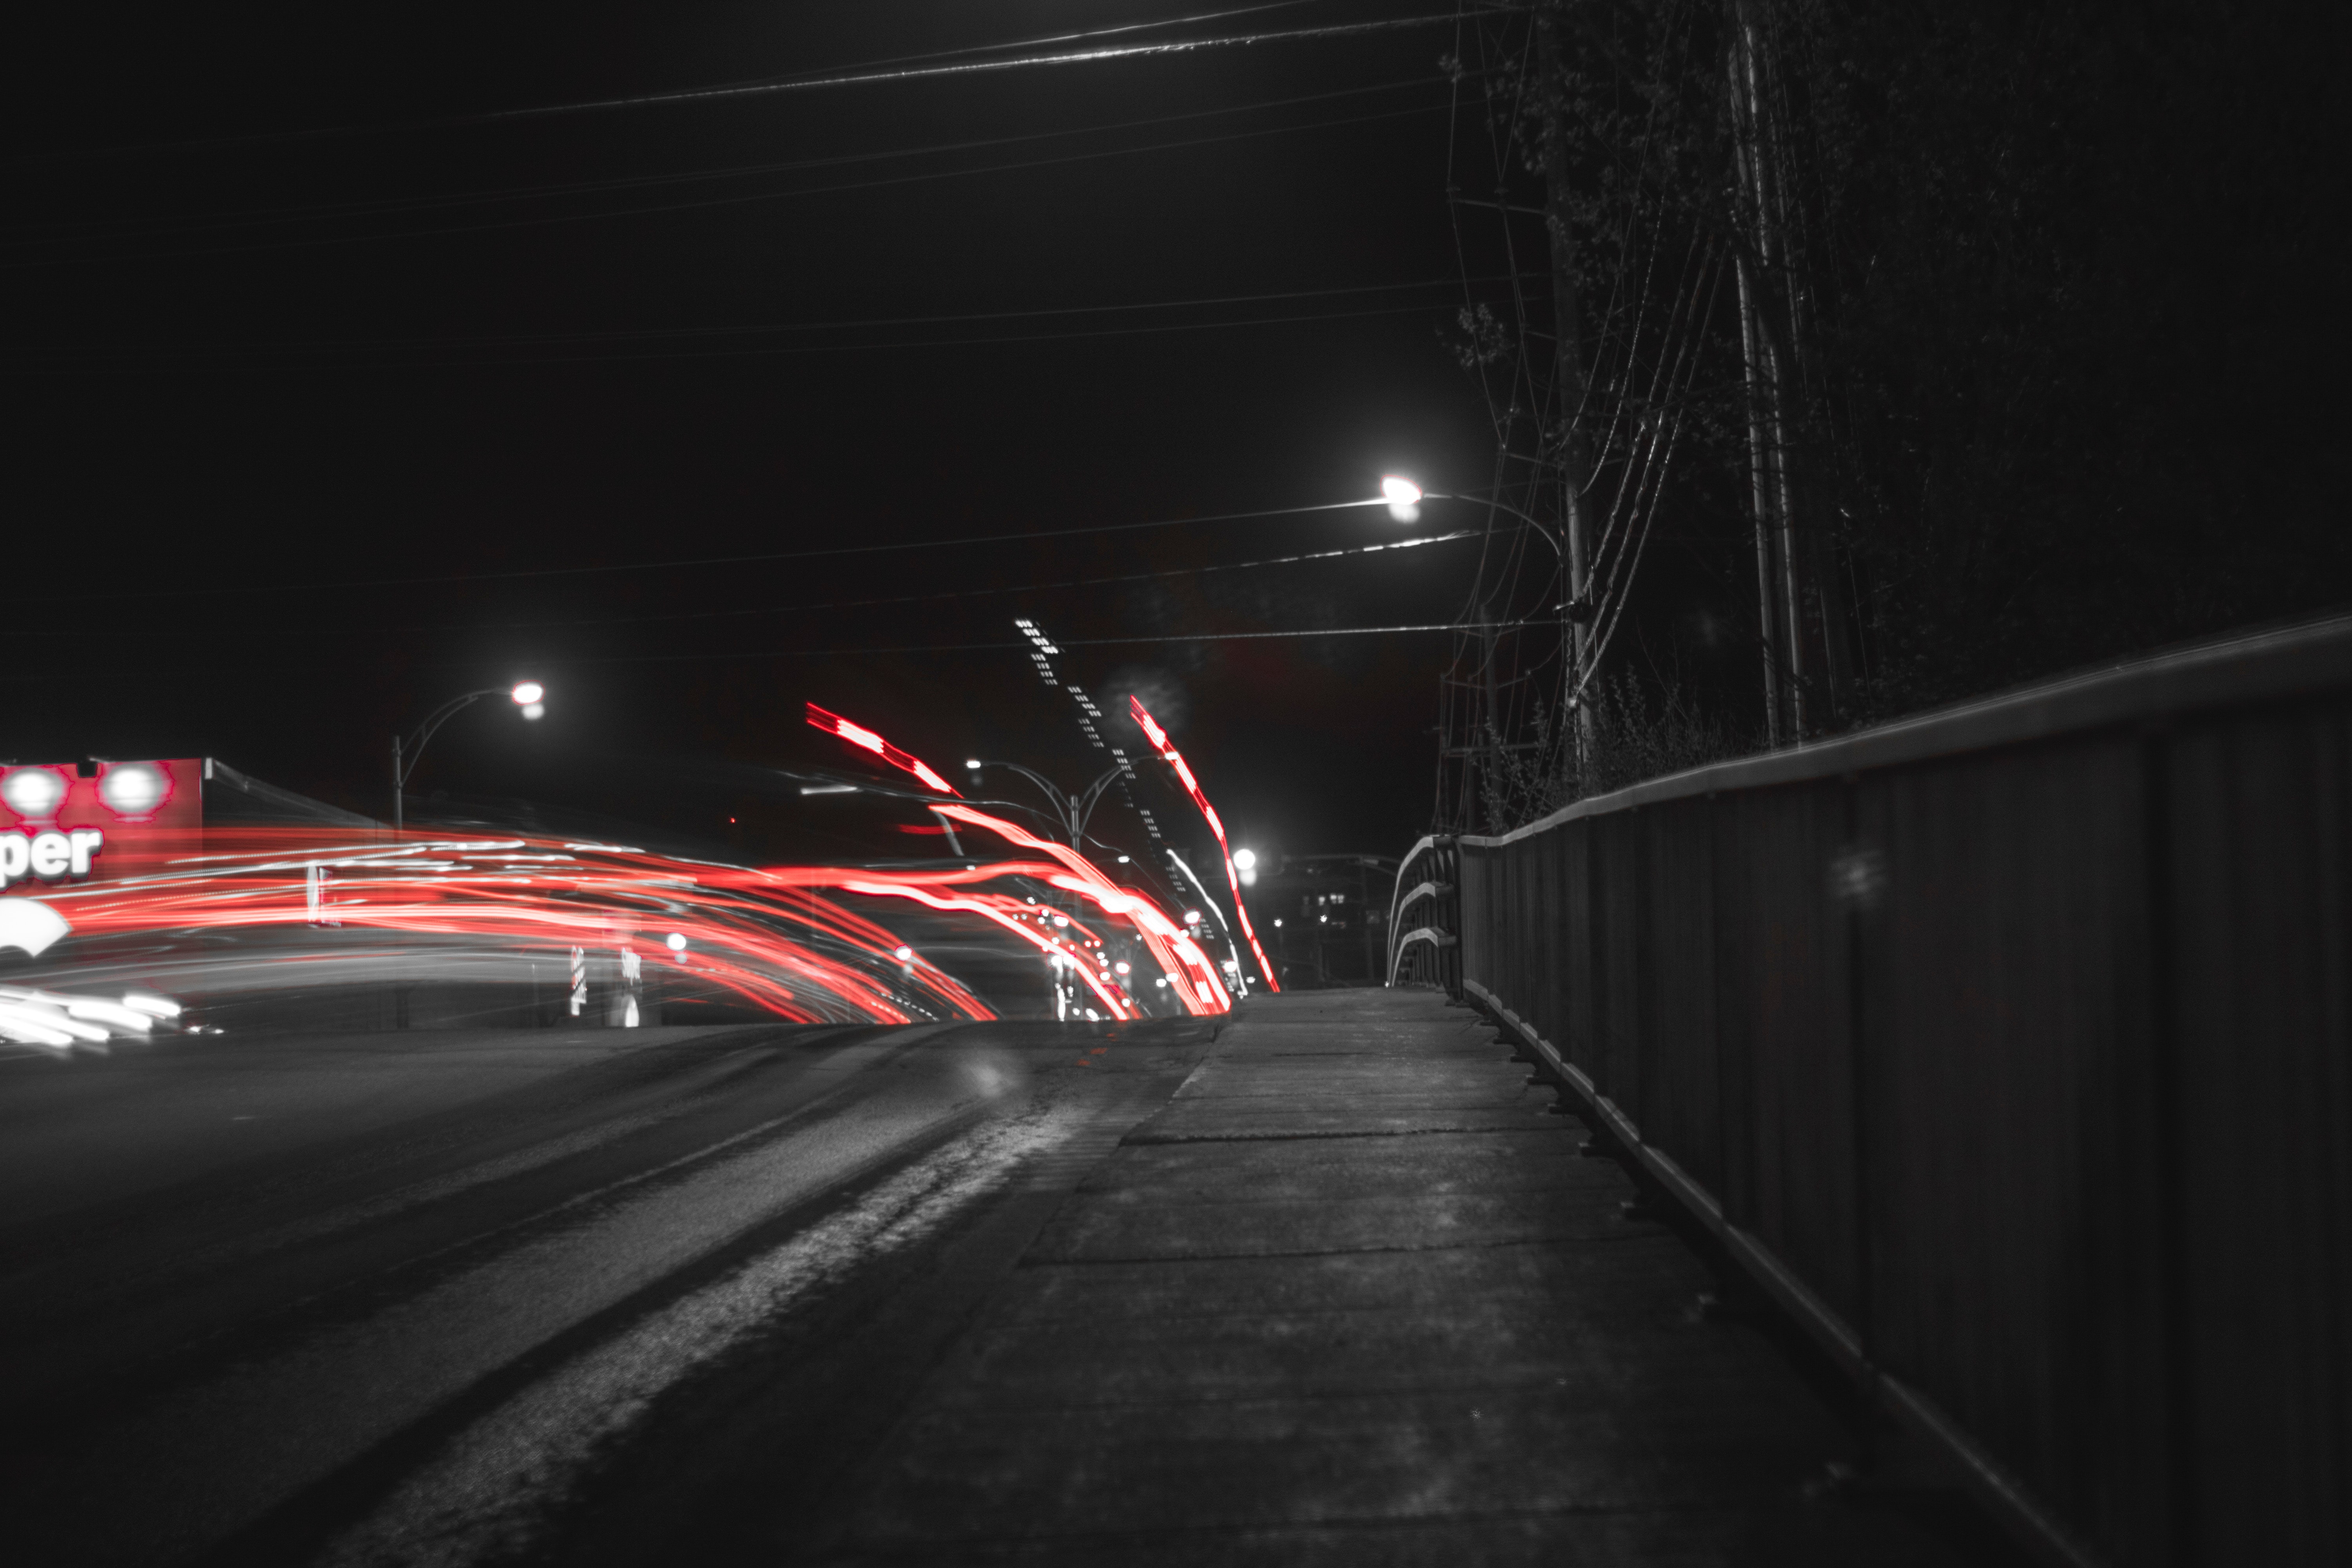
black, red, night, light, darkness, automotive lighting, lighting, line, road, infrastructure, headlamp, midnight, street light, architecture, photography, city, lane, street, nonbuilding structure